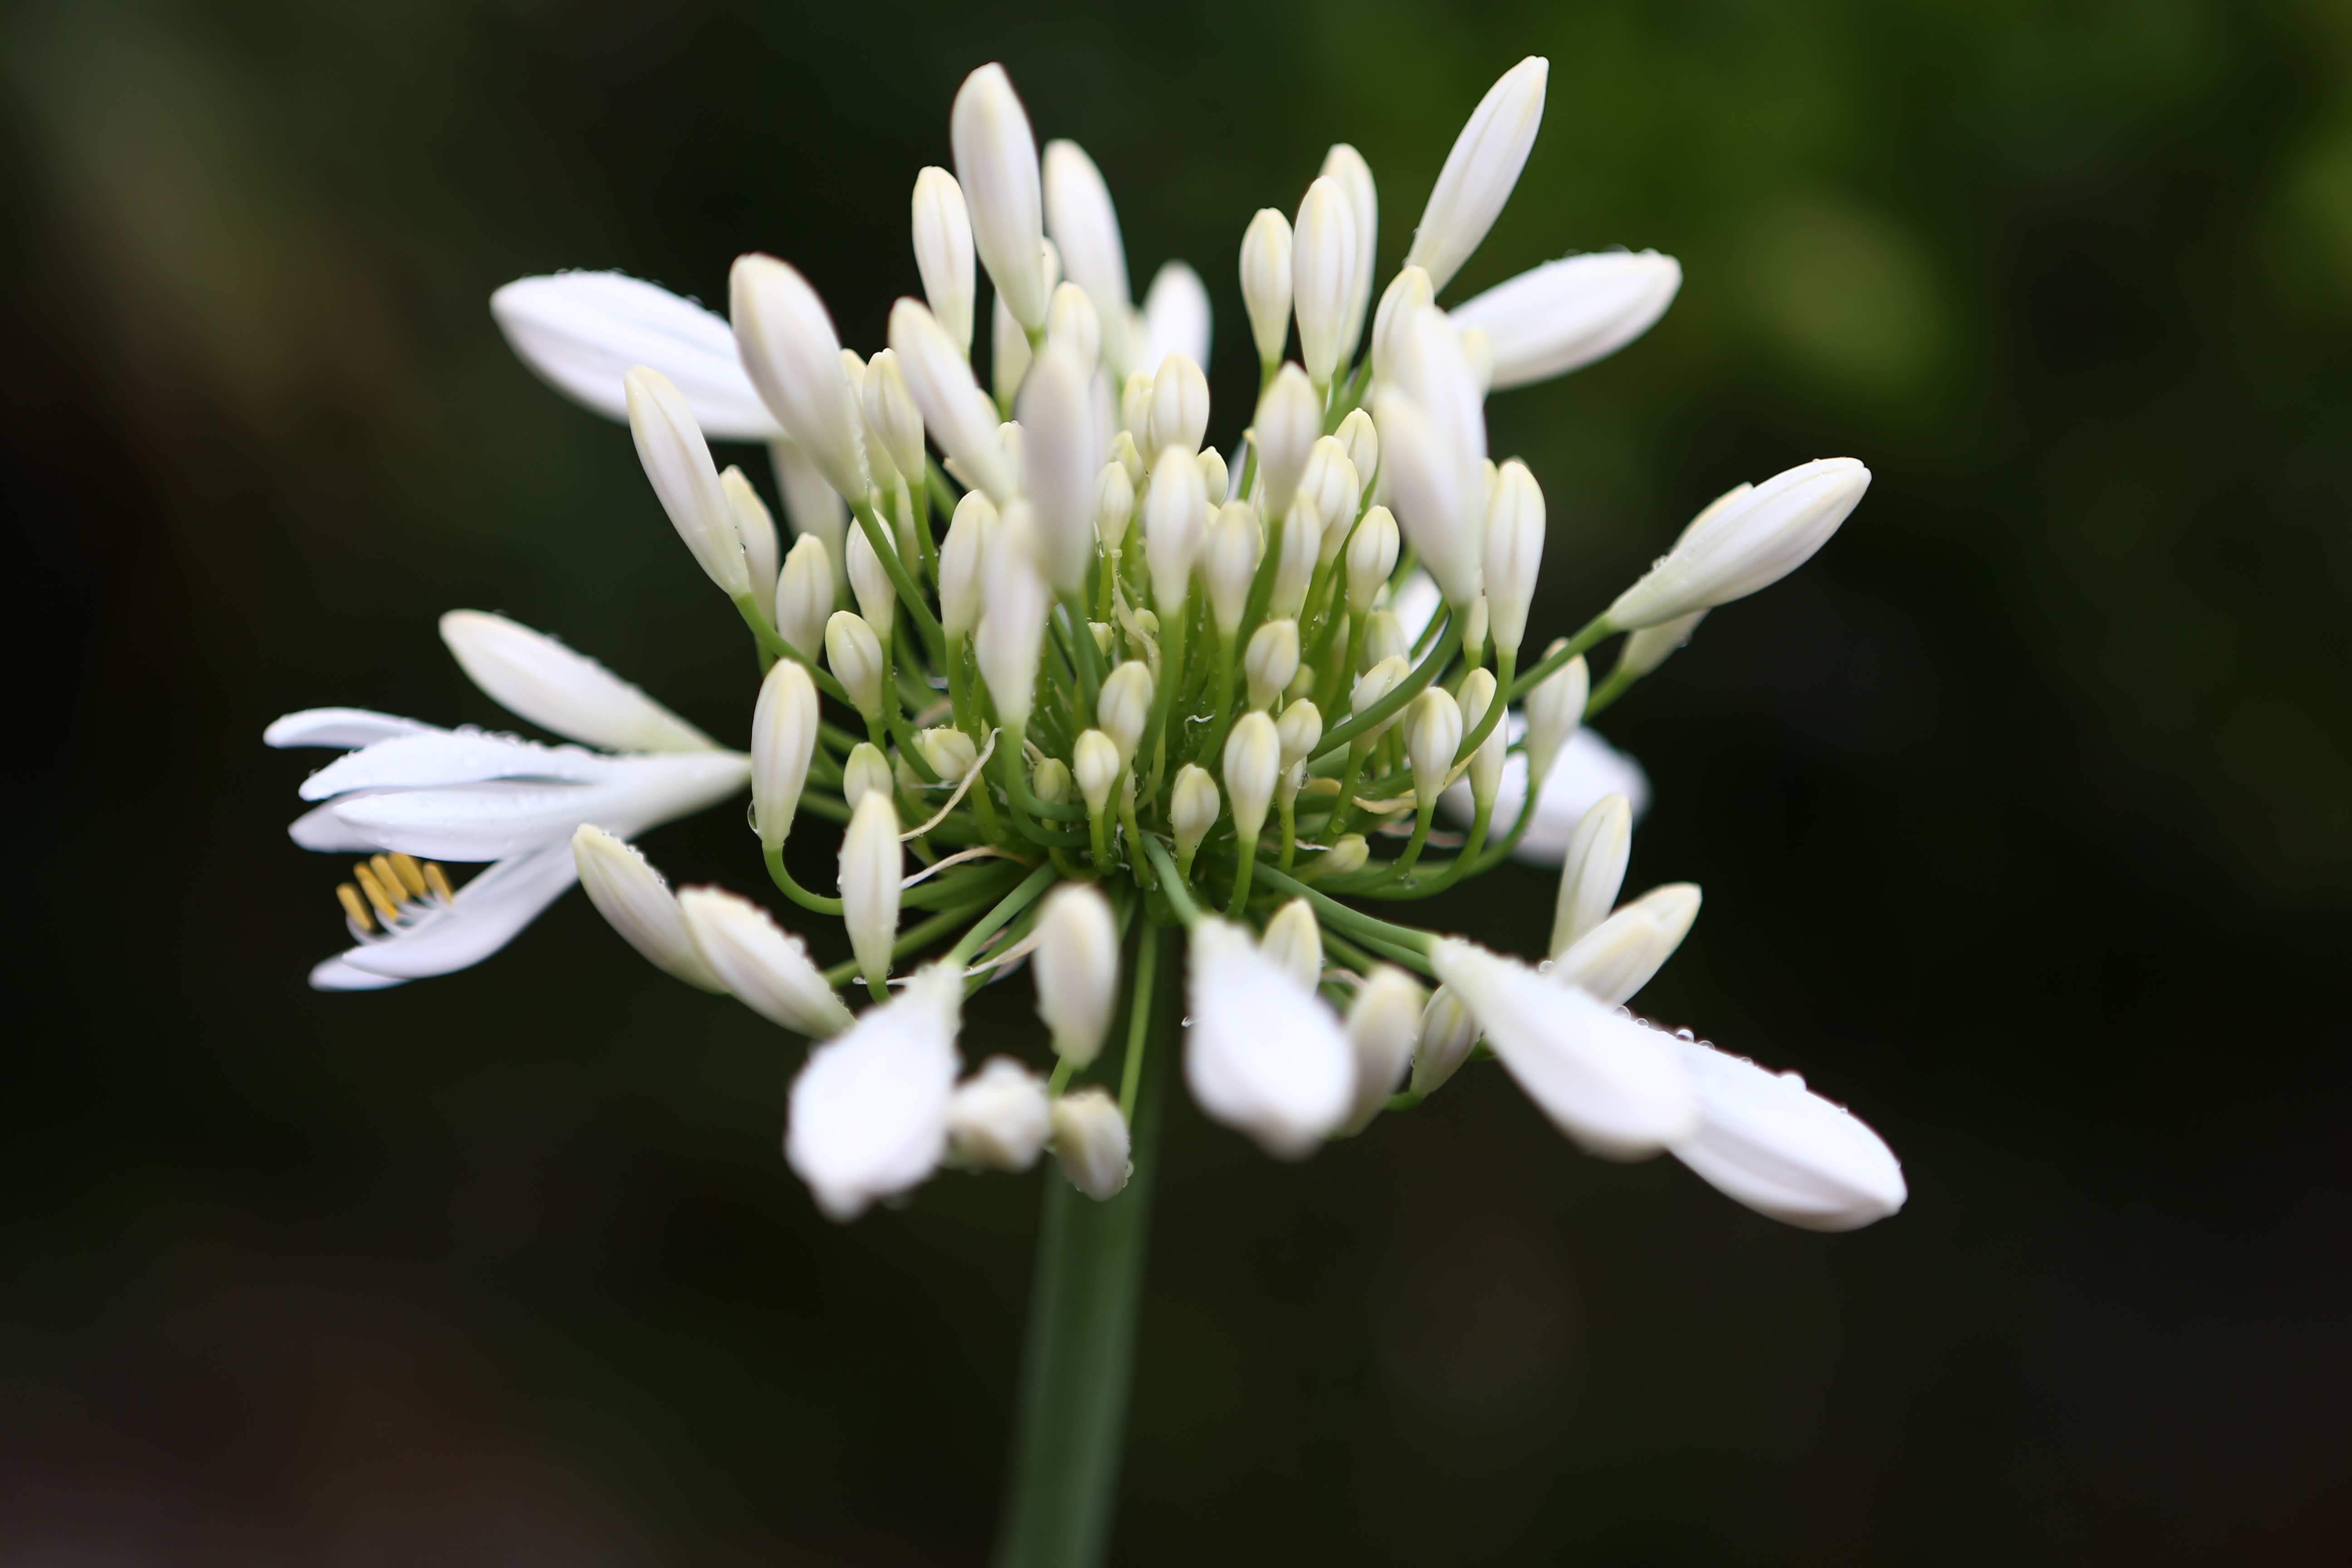
forest, blossom, plant, flower, petal, food, spring, spice, herb, produce, natural, botany, flora, white flower, wildflower, close up, forest floor, fragrance, taste, macro photography, ground cover, flowering plant, ramson, rhus, risskov, edible l gblomst, garlic scent, land plant, onion genus, branched asphodel